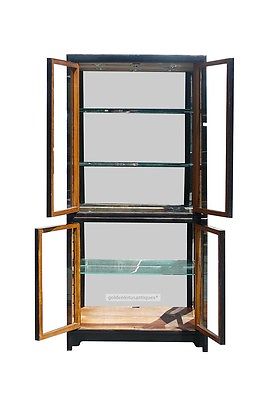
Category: cabinet